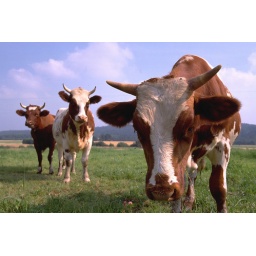
some cows in a field